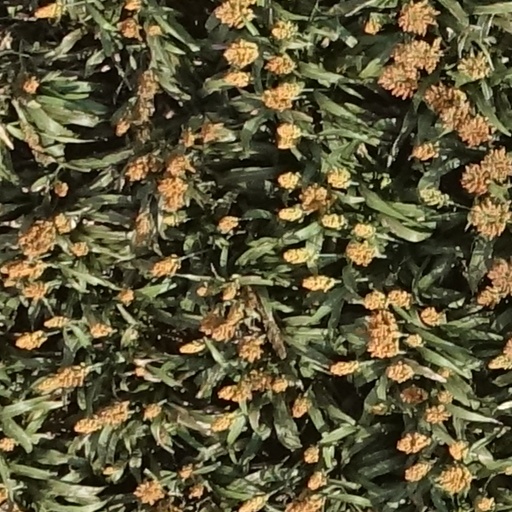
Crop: sorghum